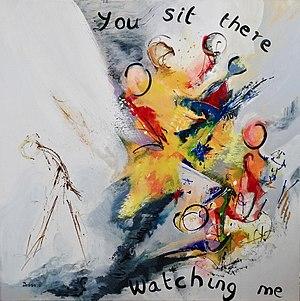
Deborah Petroz-Abeles, connue professionnellement sous le nom Dessa, ou DESSA, est une artiste suisse, qui vit à Pully.